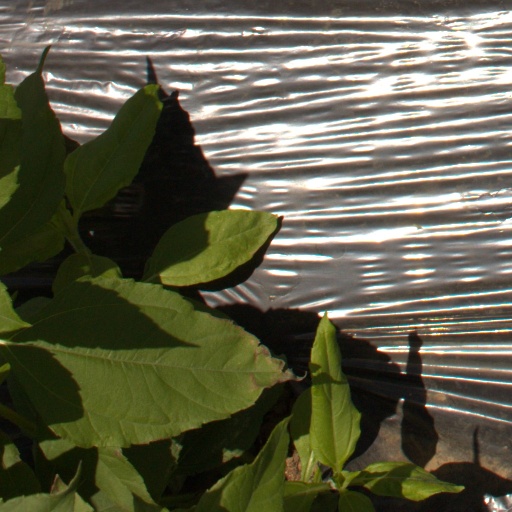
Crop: Jerusalem artichoke